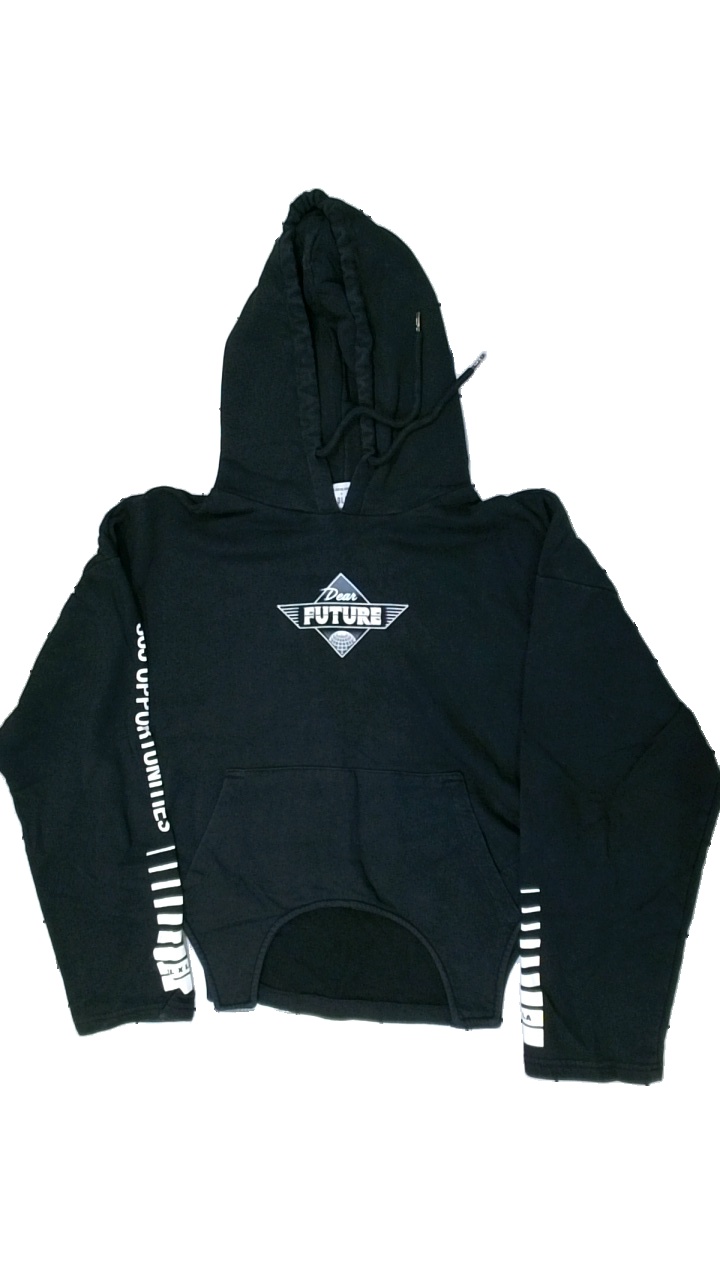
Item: Hoodie (Ladies)
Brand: Madlady
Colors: Black, White
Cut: Cropped
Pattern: Other
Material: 65% cotton, 35% polyester
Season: All
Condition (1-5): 4
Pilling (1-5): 5
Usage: Reuse
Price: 50-100